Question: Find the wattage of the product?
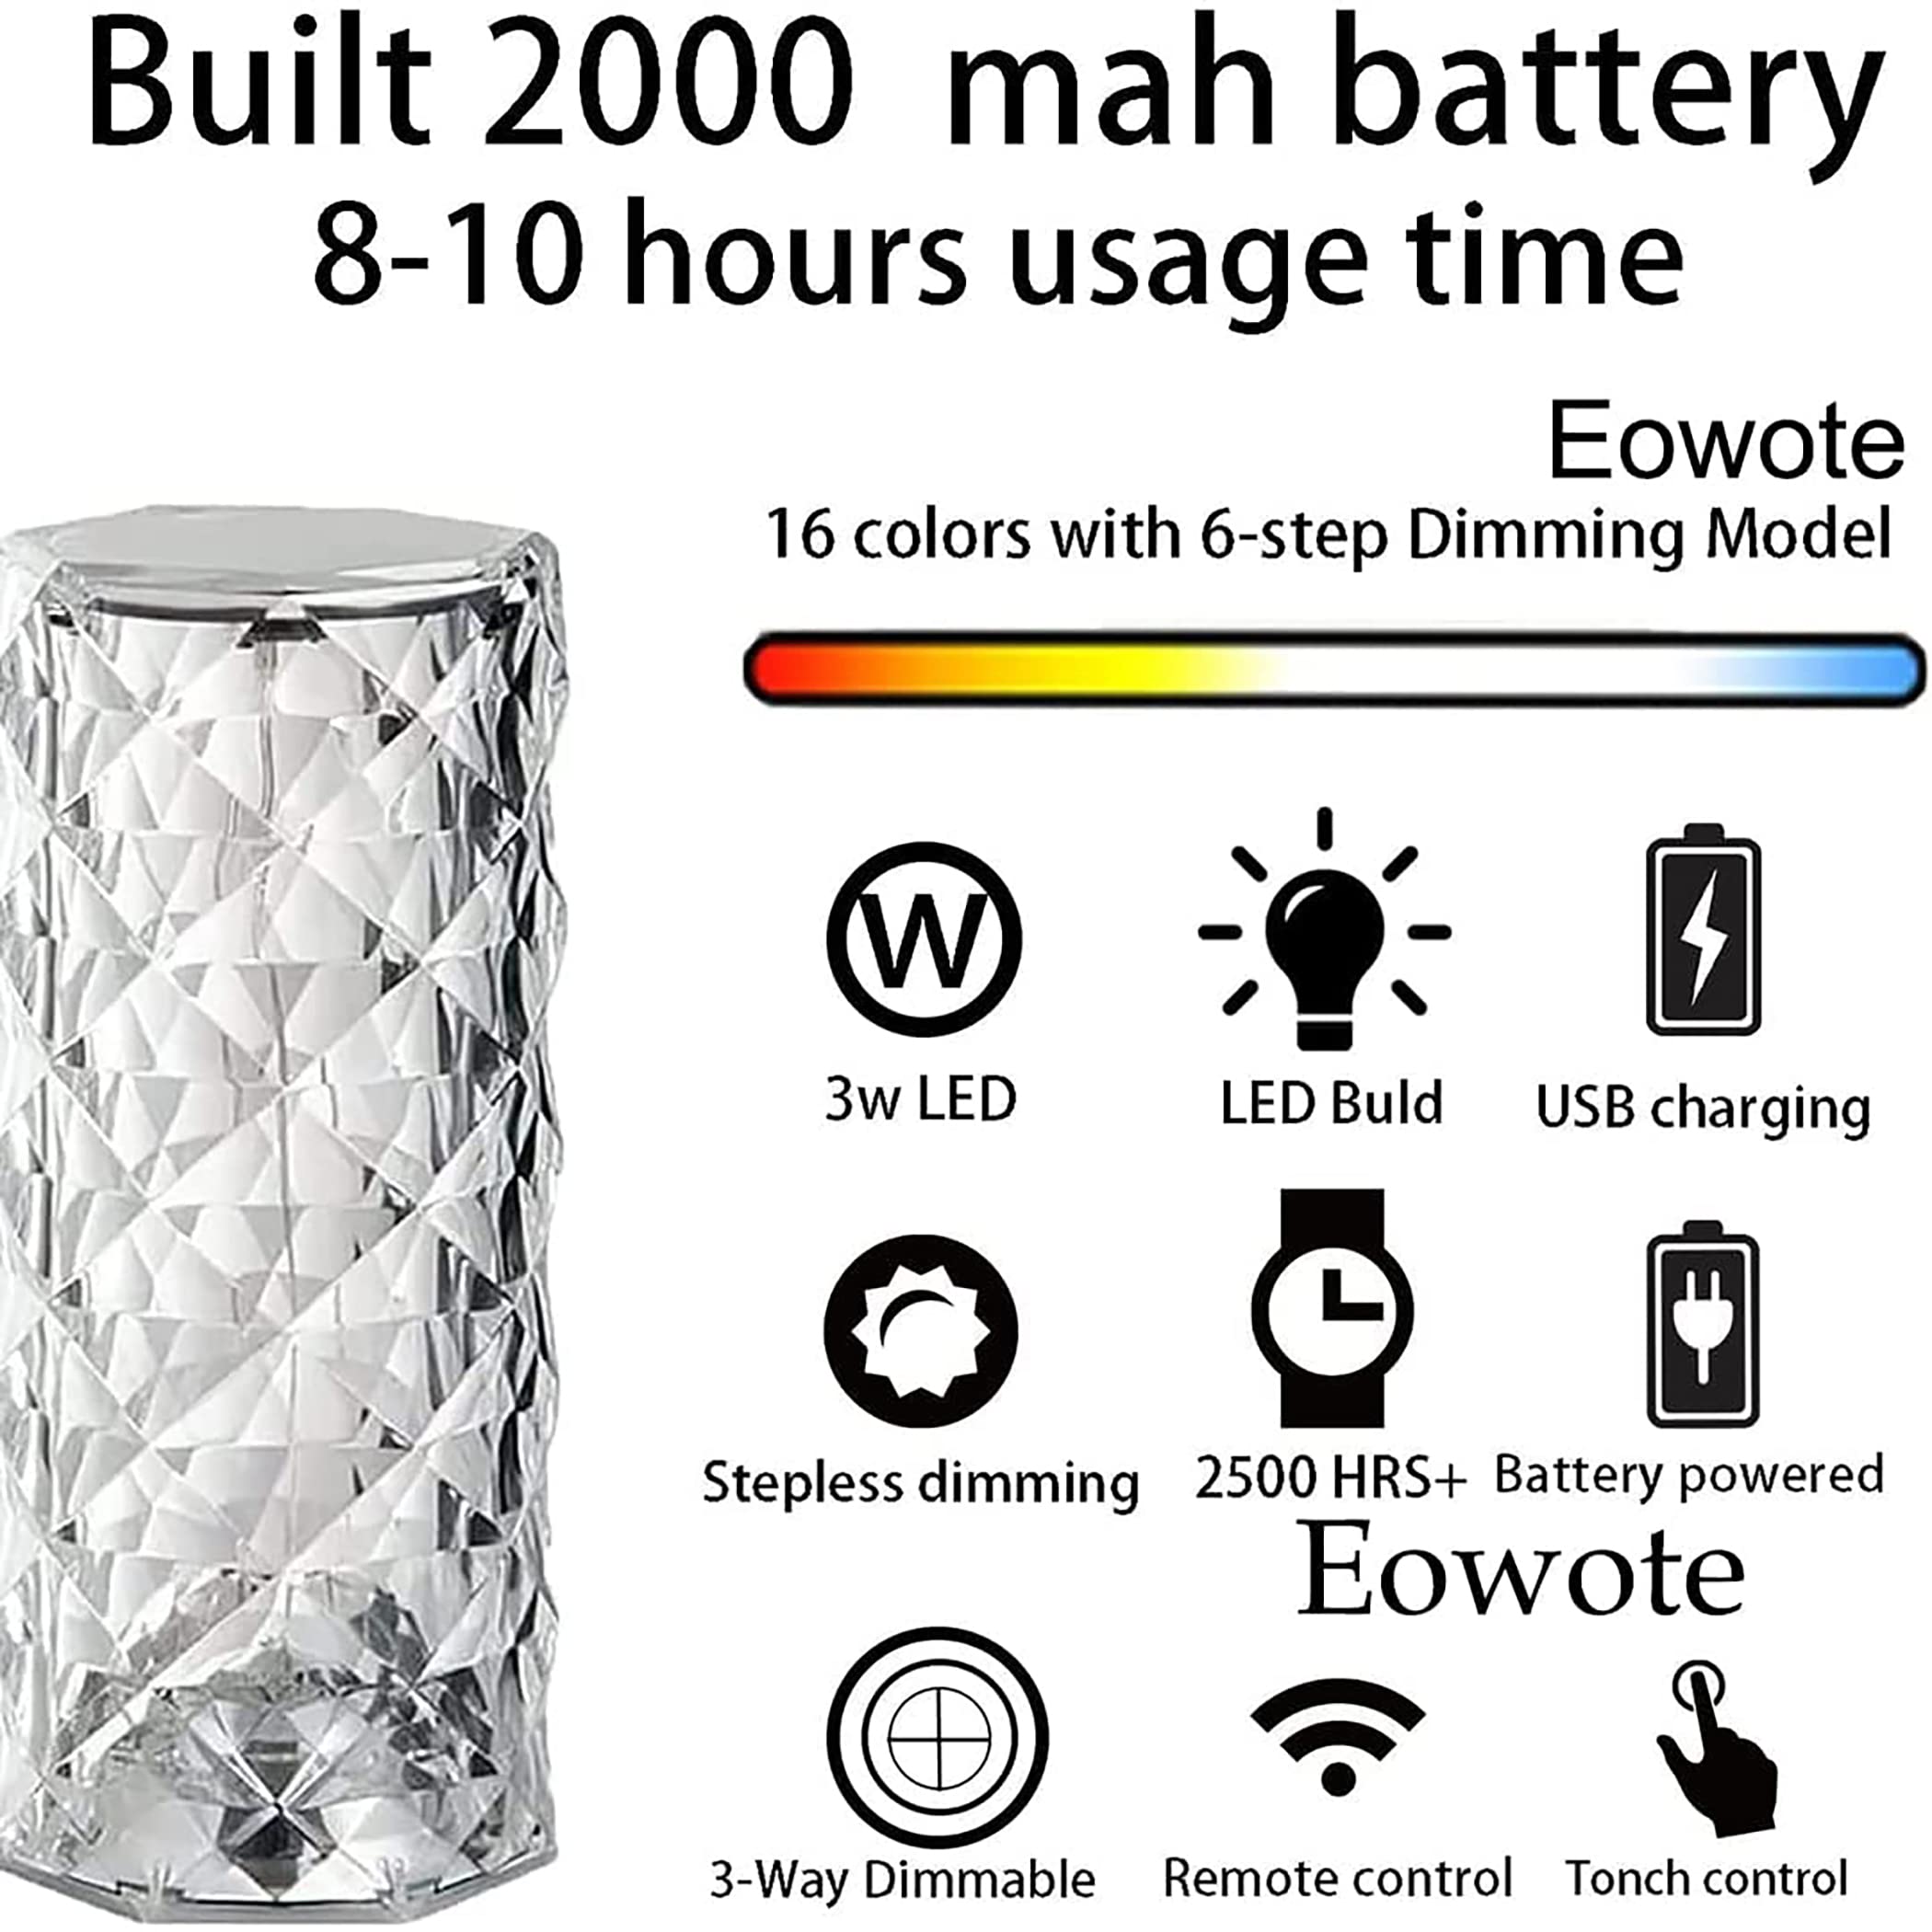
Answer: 3.0 watt